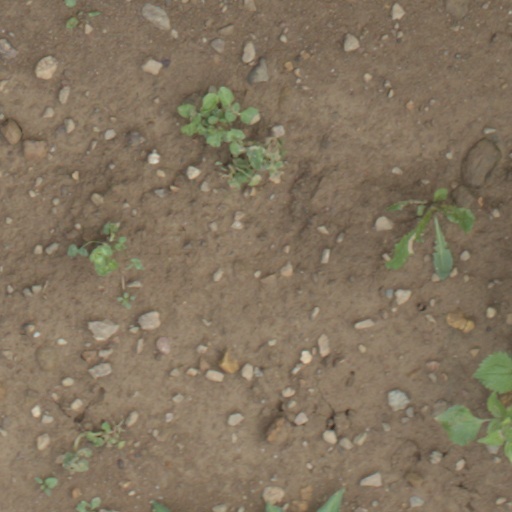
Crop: wheat